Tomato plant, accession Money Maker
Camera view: bottom (45 deg); turntable rotation: 0 degrees
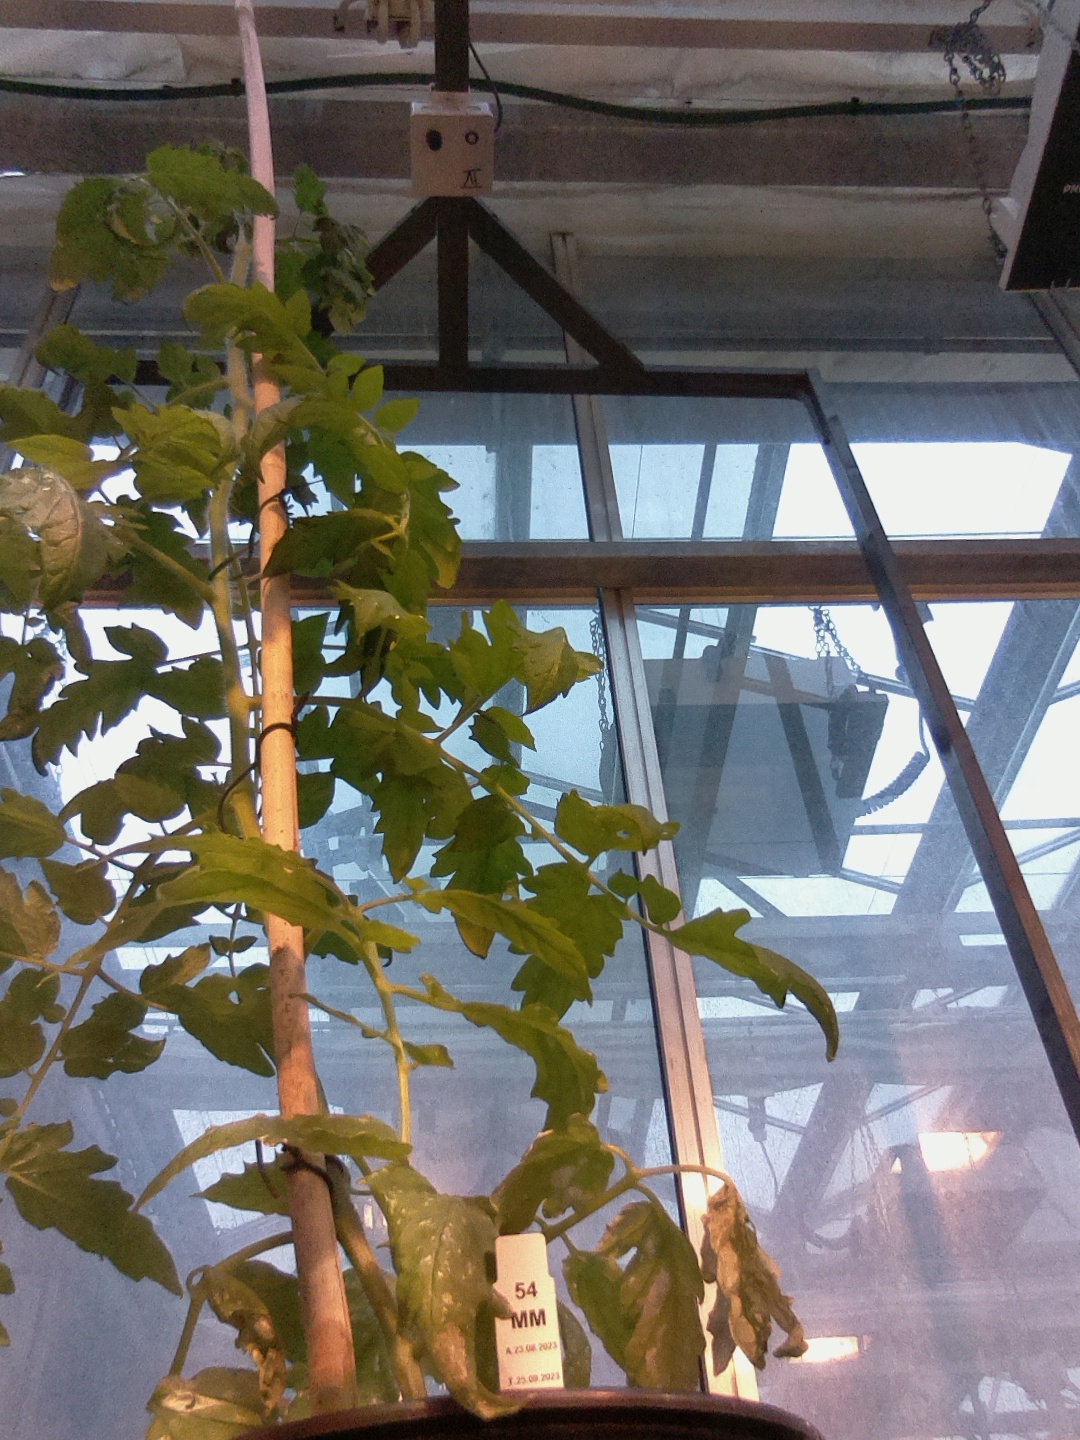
BBCH growth stage 65: Full flowering, 50%-60% of flowers open, first petals falling